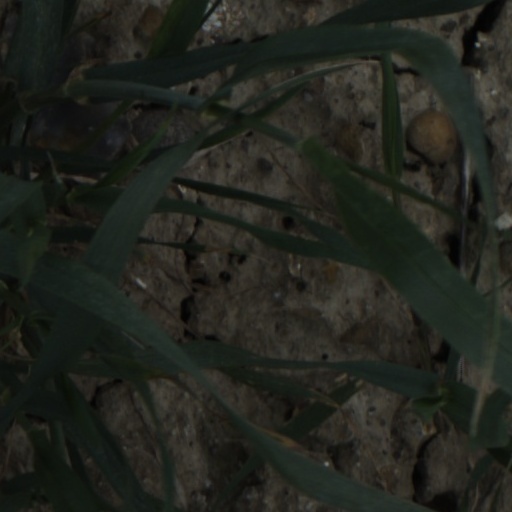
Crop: wheat